Jagdstaffel 22

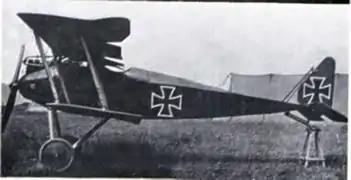
Jasta 22 was initially equipped with Halberstadt DII fighters.

Royal Saxon Jagdstaffel 22 was authorized on 25 October 1916; it formed on 16 November 1916. Its genesis was in the "7 Armee" area, and its original personnel came from two field flier detachments, FF(A) 11 and FF(A) 29, and an artillery cooperation unit, FA(A) 222. It mobilized on 1 December 1916. First victory for the new unit is debatable; Leutnant Gustav Rose posted a claim for 27 December 1916, but Josef Jacobs was credited with downing a Caudron on 23 January 1917. Jasta 22 would serve through war's end and beyond; the squadron would not disband until 1919, in Marburg.